Lucy Beall Candler Owens Heinz Leide

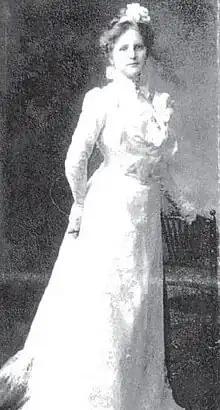
Lucy Candler in 1900

Lucy Beall Candler Owens Heinz Leide (April 11, 1883 – September 3, 1962) was an American heiress. She was the only daughter of Asa Griggs Candler, the co-founder of The Coca-Cola Company.